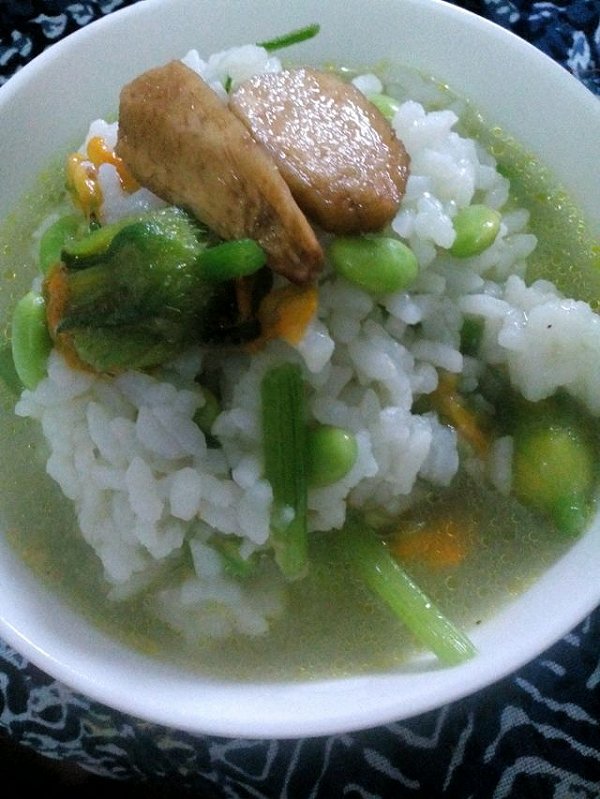
Label: trash